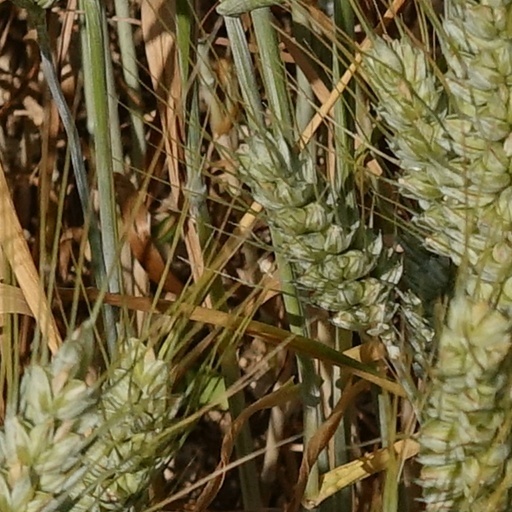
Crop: wheat